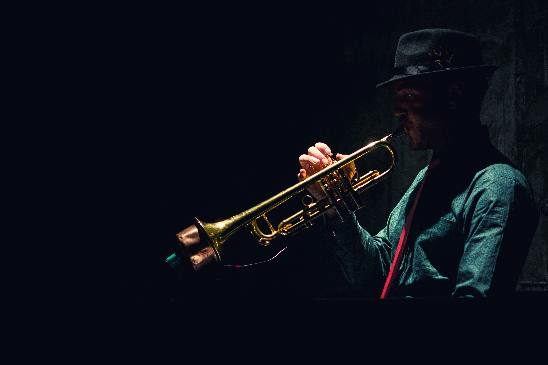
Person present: Yes